Carlisle railway history

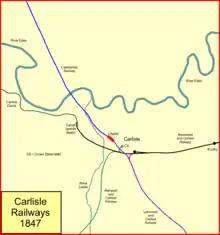
Railways of Carlisle in 1847

The "West Coast Route" was gradually taking shape, from the origins of the London and Birmingham Railway and the Grand Junction Railway (from Birmingham to Manchester and Liverpool). The northward push was supported by the North Union Railway and the Lancaster and Preston Junction Railway.